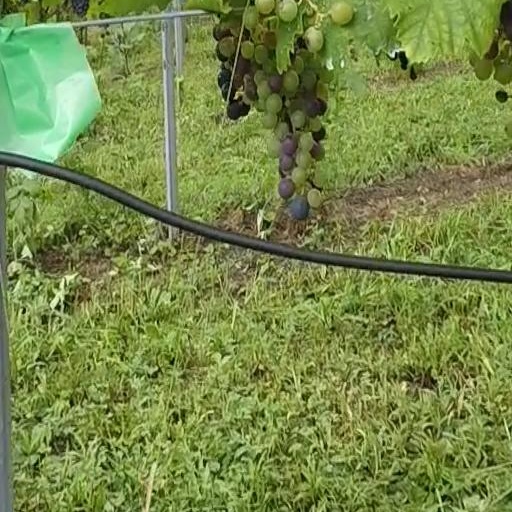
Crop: grape